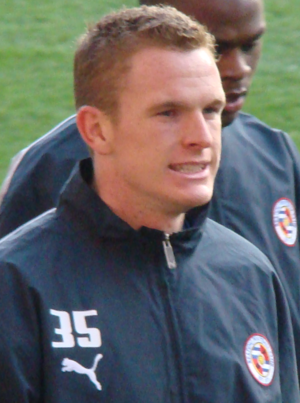
Alex Pearce est un footballeur anglais né le 9 novembre 1988 à Oxford.